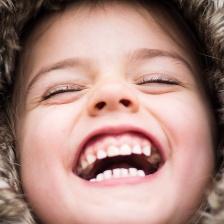
Label: faces